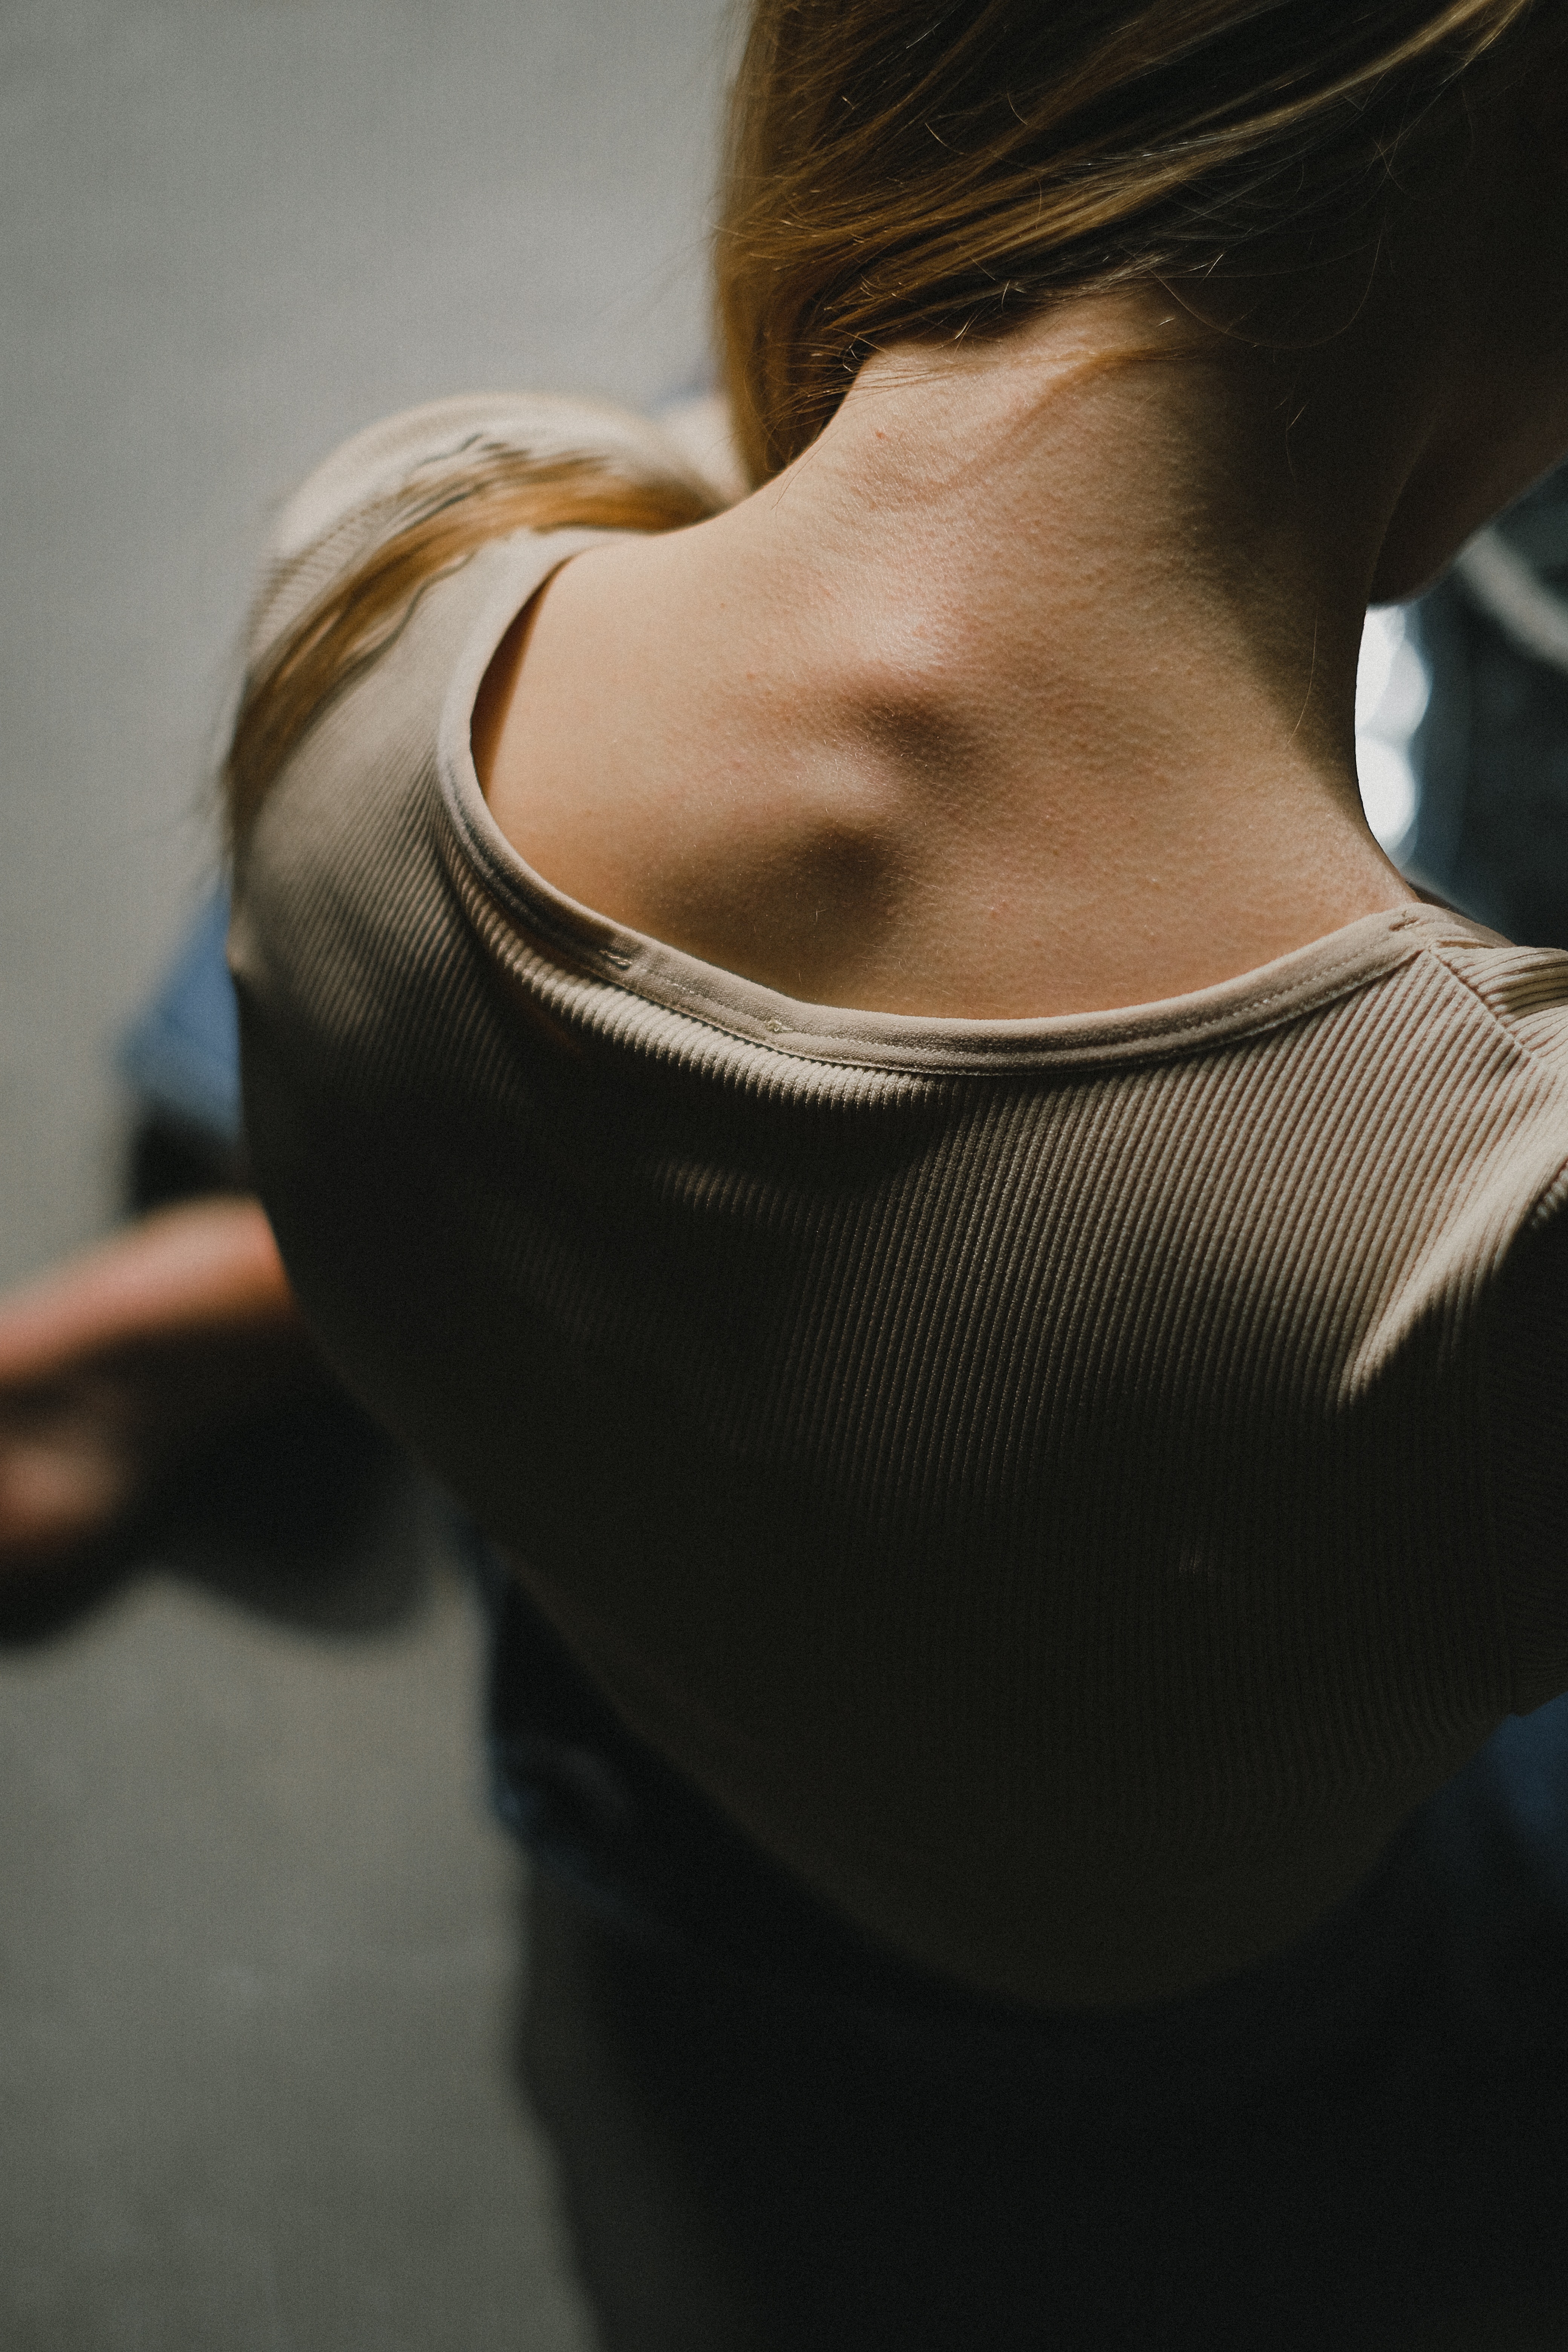
beauty, hair, outerwear, hairstyle, arm, shoulder, eyelash, neck, jaw, sleeve, waist, elbow, chest, street fashion, flash photography, trunk, black hair, jewellery, long hair, abdomen, human leg, sportswear, brown hair, fashion design, fashion accessory, fur, eyewear, back, t shirt, sitting, metal, darkness, leather, denim, top, hair coloring, shadow